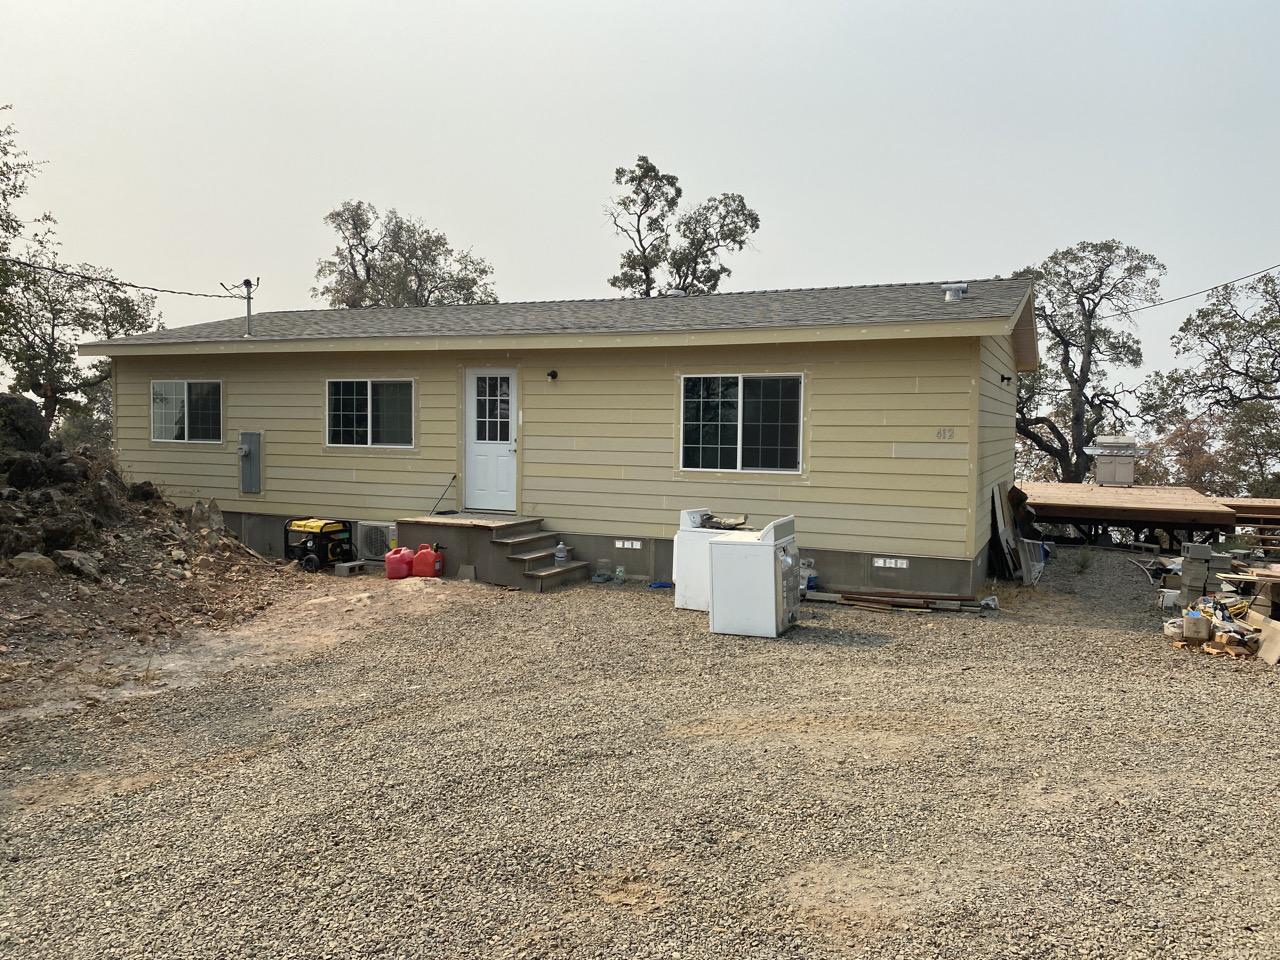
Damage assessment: no_damage